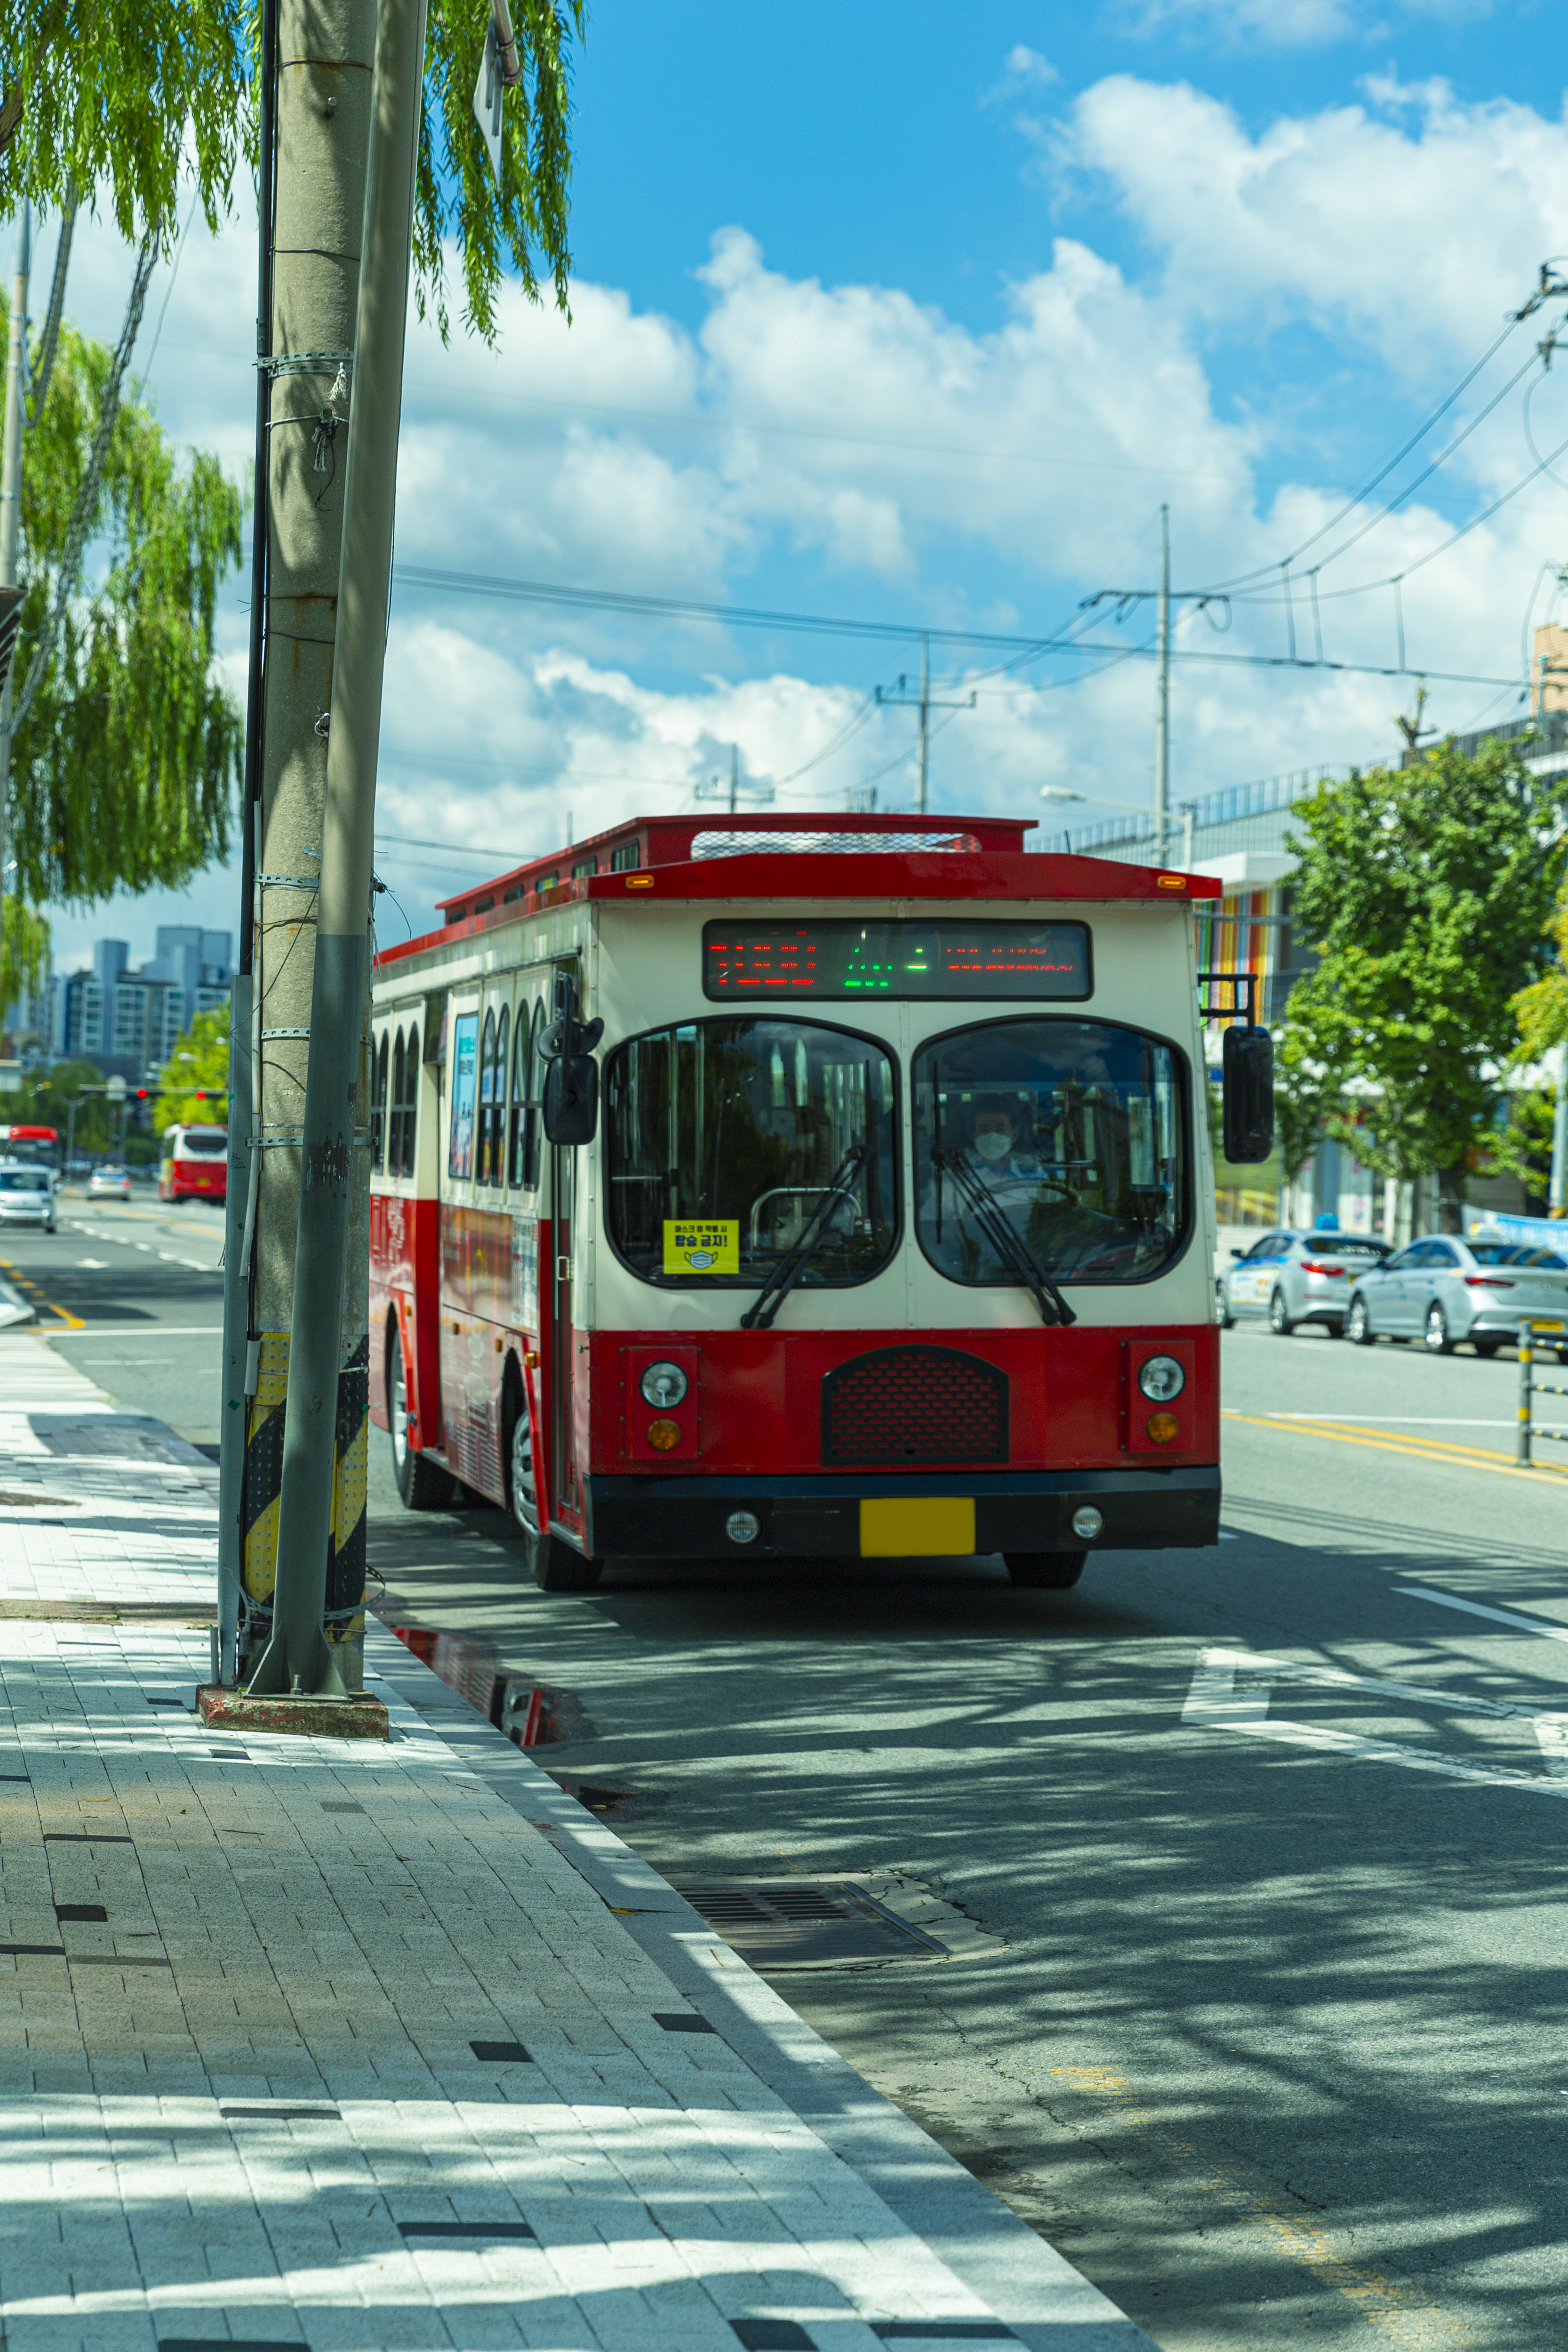
korea, bus, travel, jeonju, transport, mode of transport, motor vehicle, vehicle, public transport, urban area, car, tree, lane, street, metropolitan area, infrastructure, road, neighbourhood, architecture, tram, suburb, residential area, city, plant, thoroughfare, pedestrian, traffic, intersection, pedestrian crossing, tourism